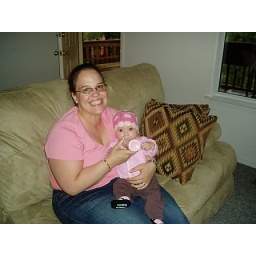
sarah in pink hat